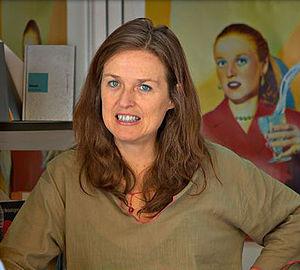
Ouka Leele est une photographe espagnole née à Madrid le 29 juin 1957.